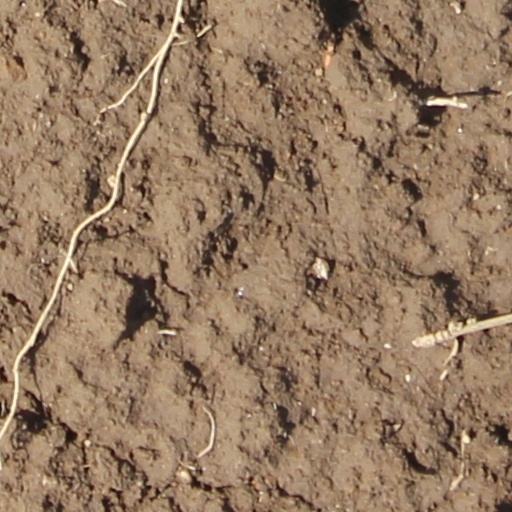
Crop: wheat